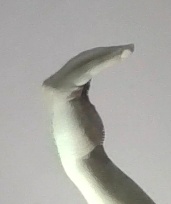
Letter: haa